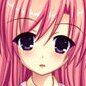
Portrait style: Anime Portrait